Copyright Term Extension Act

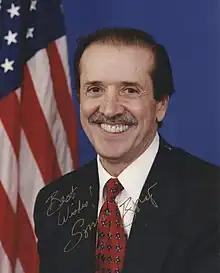
US Congressman Sonny Bono, sponsor of the Copyright Term Extension Act

The Senate Report gave the official reasons for passing copyright extension laws and was originally written in the context of the Copyright Term Extension Act of 1995.